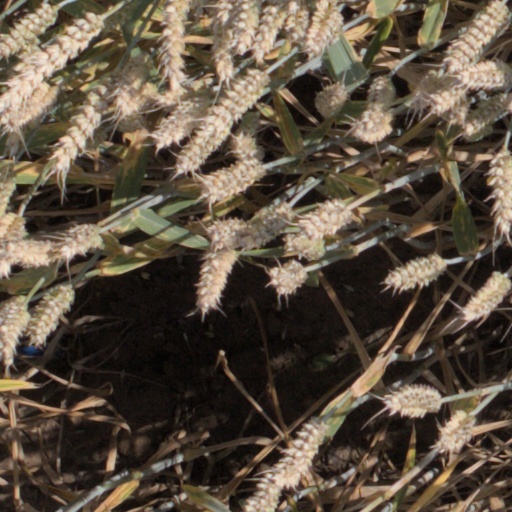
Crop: wheat